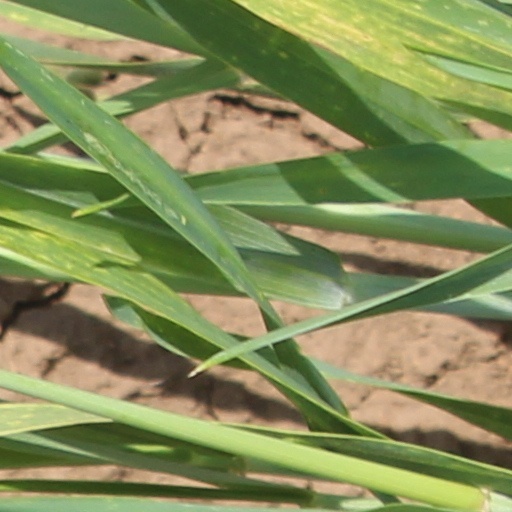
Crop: wheat